Acer TravelMate

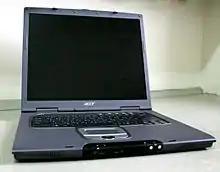
2004's TravelMate 8004

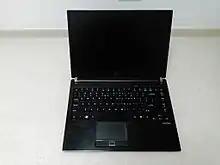
2011's TravelMate 8481TG

The TimeLineX are ranges of laptops focused on ultra-long battery life, on the order of 8 hours. In addition to the TravelMate, 'Timeline' has also been available with Acer Aspire.